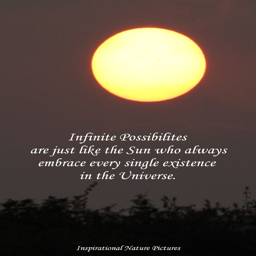
infinite possibilities are just like person who always embrace every single existence in the universe .